46P/Wirtanen

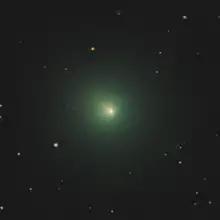
Wirtanen at perihelion on 12 December 2018

46P/Wirtanen is a small short-period comet with a current orbital period of 5.4 years. It was the original target for close investigation by the "Rosetta" spacecraft, planned by the European Space Agency, but an inability to meet the launch window caused "Rosetta" to be sent to 67P/Churyumov–Gerasimenko instead. It belongs to the Jupiter family of comets, all of which have aphelia between 5 and 6 AU. Its diameter is estimated at . In December 2019, astronomers reported capturing an outburst of the comet in substantial detail by the TESS space telescope.